Turnu Fortress

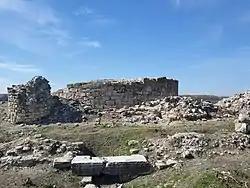
Turnu fortress – now ruins

The medieval fortress of Turnu (English: "tower," Turkish": Kule," also known as "Nicopolis minor, Holavnic") is located in the southern part of Turnu Măgurele at a distance of 3 km from the city and 1 km from the confluence of the Olt and Danube rivers in today's Romania. The fortress is documented during the reign of Mircea the Elder (1394) and was built on the Danube line for the defense of Wallachia against the Turkish peril. At the end of the reign of Mircea the Elder, under unclear circumstances, it came under Ottoman occupation to return to the possession of Wallachia only in 1829 when it was burned and demolished.